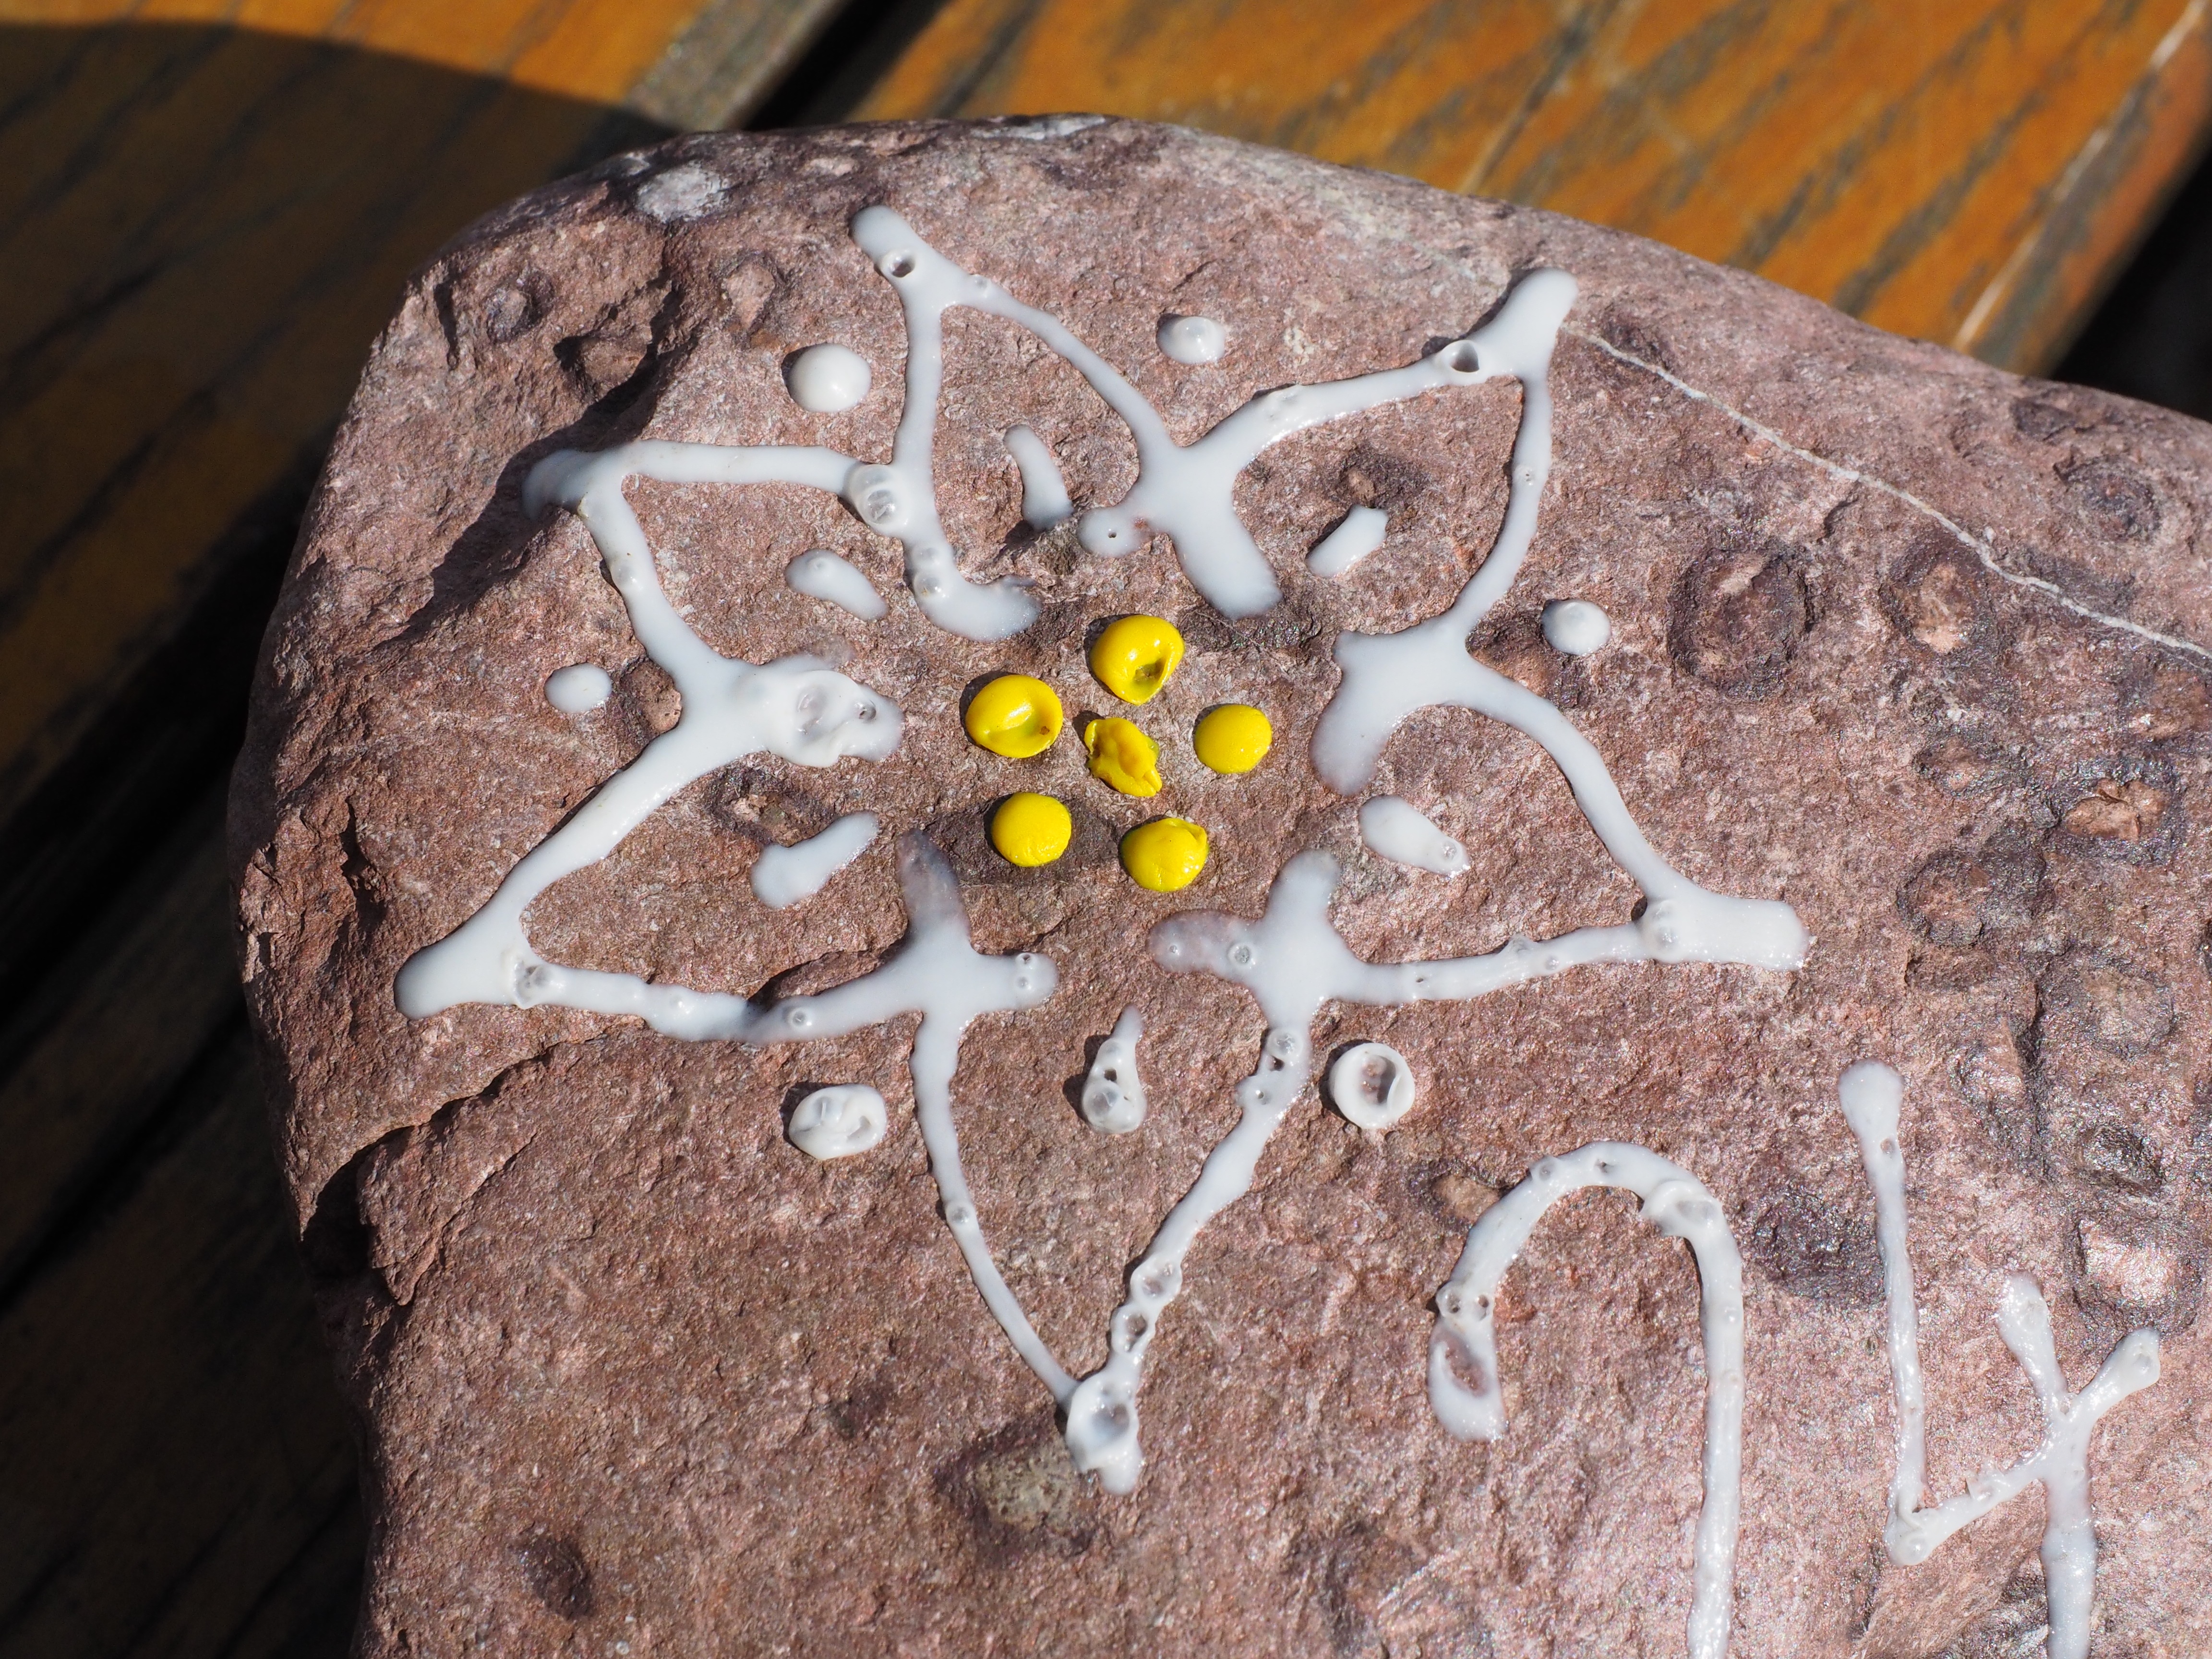
white, flower, stone, food, yellow, dessert, logo, painted, carving, edelweiss, digit, dav